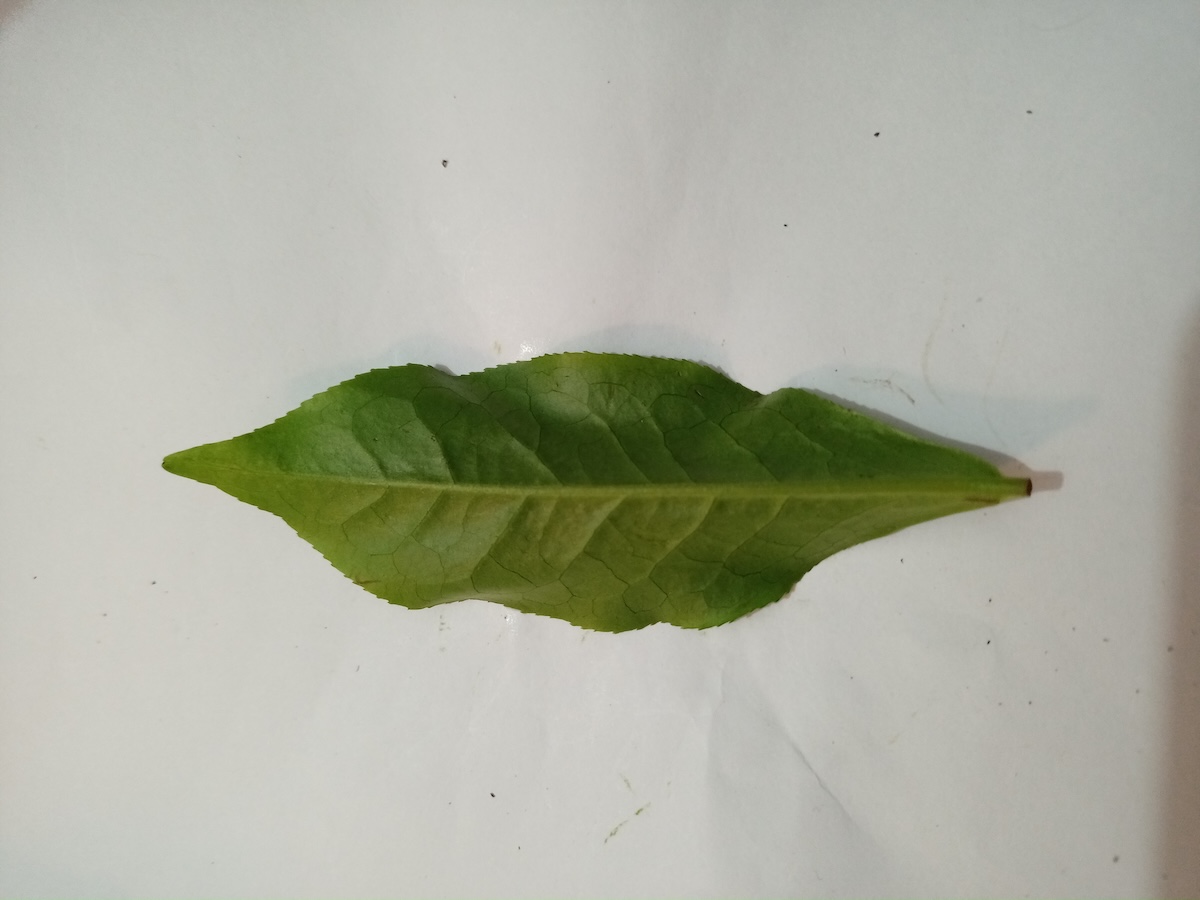
Label: Healthy leaf